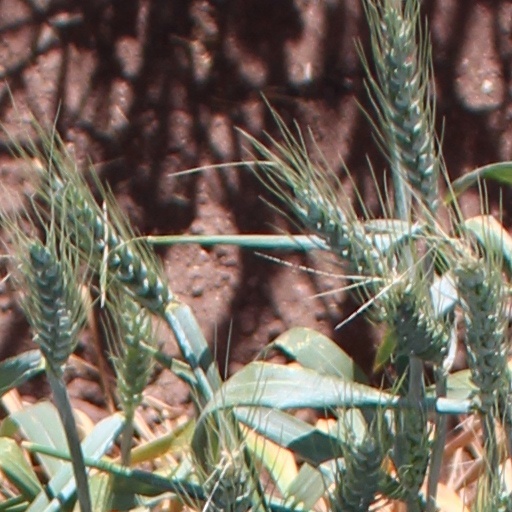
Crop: wheat